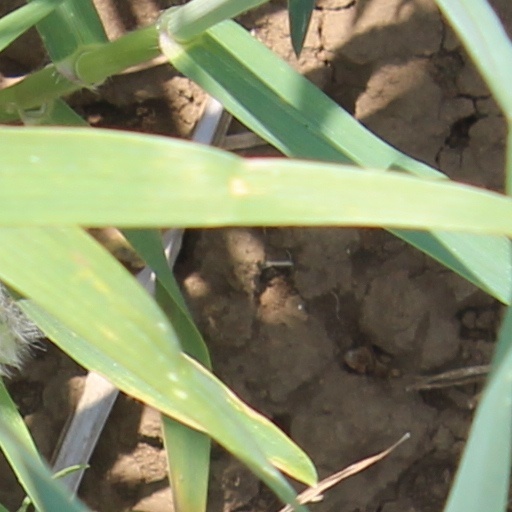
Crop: wheat